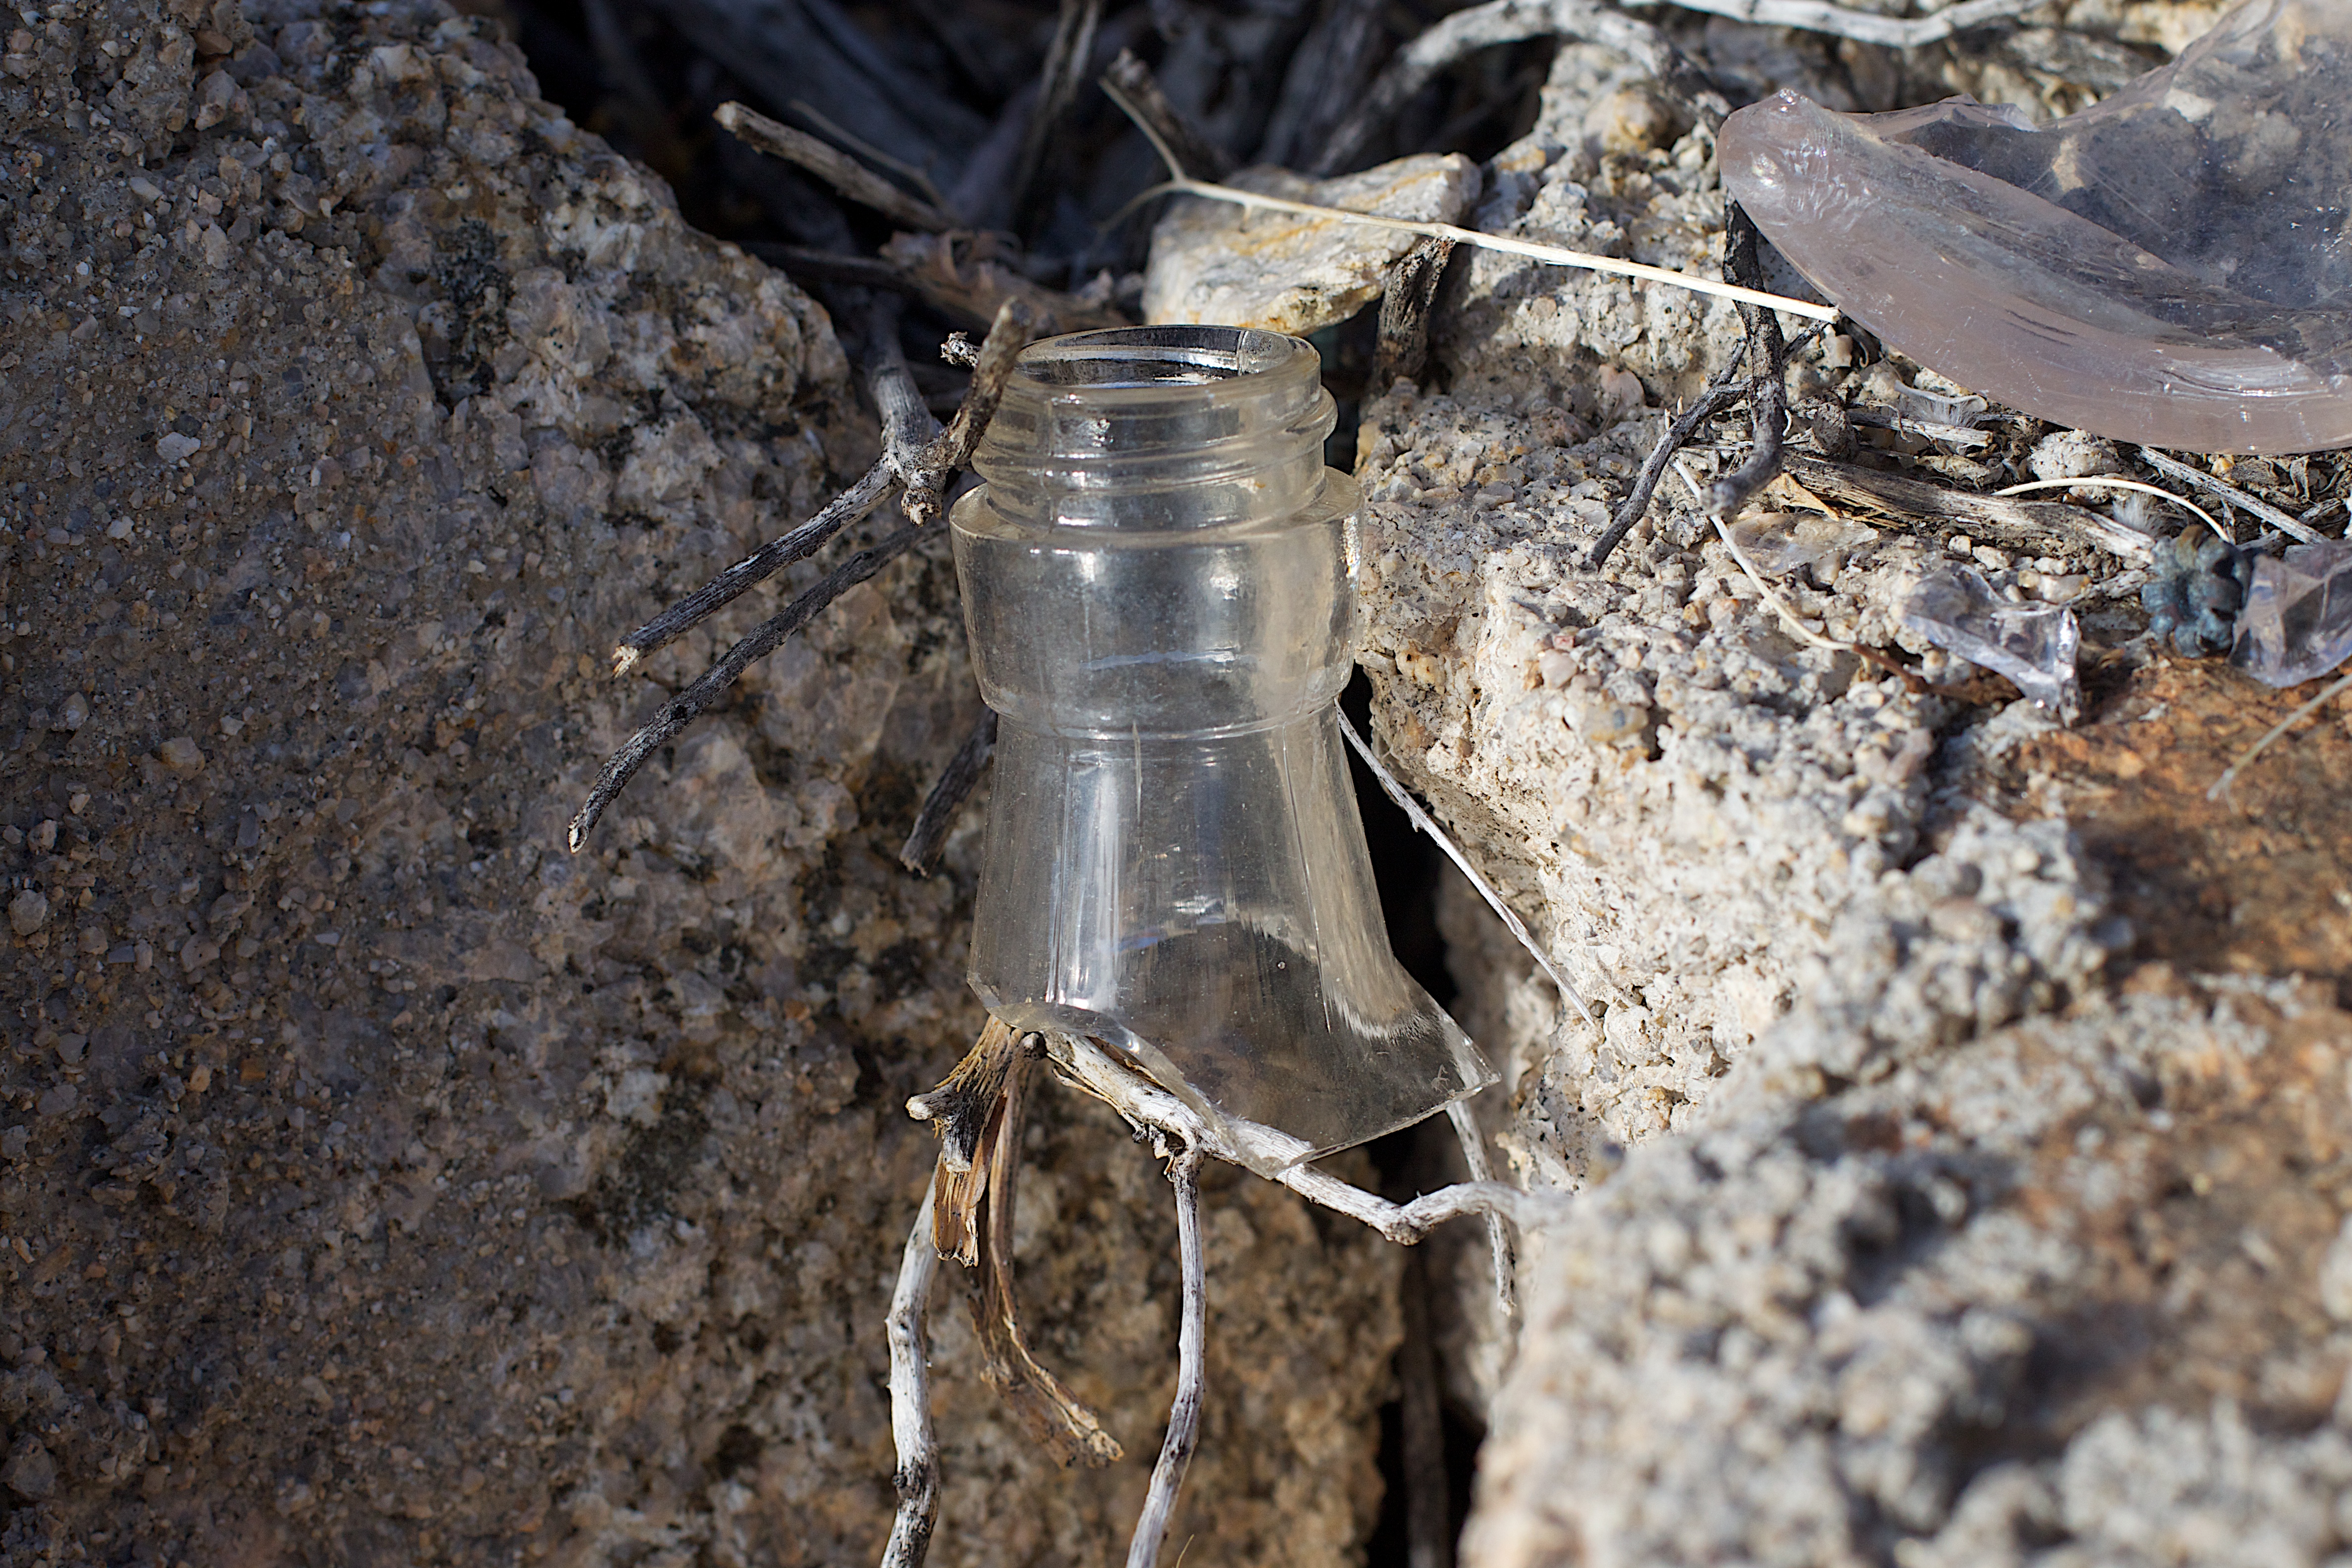
soil, material